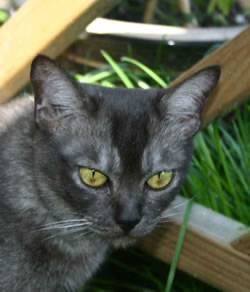
Animal: cat
Breed: Bombay